Bill Davis Racing

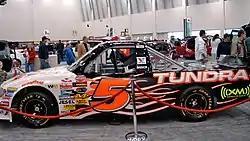
The No. 5 truck.

BDR's original foray into the Truck Series, it debuted in 2004 at the Florida Dodge Dealers 250, where Bill Lester drove it to a sixteenth-place run. He posted just one top-ten that year and finished 22nd in points. The next season, he won two poles (back-to-back at Kansas and Kentucky), had a best finish of fifth and moved up to seventeenth in points. Lester failed to finish in the top-ten during the 2006 season and dropped to twentieth in points.